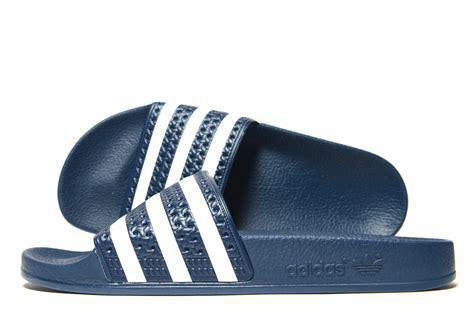
Brand: Adidas
Model: Adilette